Jonathan Woolf

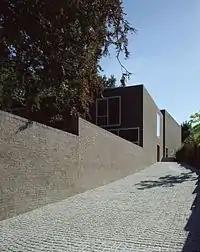
Brick Leaf House, South-East facade.

In 1991 he established his own practice. In 2003 the practice completed Brick Leaf House in Hampstead, North London, which received a RIBA Award and a Civic Trust Award, and became the first private building to reach the mid-list of the UK Stirling Prize. "Building Design" hailed Brick Leaf House as "a statement of real capacity" and in 2004 honoured the practice with the Building Design Architect of the Year Award. Grand Designs presenter Kevin McCloud chose Brick Leaf House as one of his "twenty perfect houses."